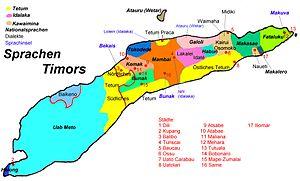
Timor est une île de l'archipel indonésien, dans l'est des petites îles de la Sonde. Elle est bordée au sud par la mer de Timor ; et au nord, séparée de la mer de Banda par les autres îles orientales des îles de la Sonde. En malais, timur signifie « orient », mais ce n'est pas nécessairement l'étymologie du nom de l'île.
Le Timor oriental, en forme longue la république démocratique du Timor oriental, en portugais Timor-Leste et República Democrática de Timor-Leste, en tétoum Timor Lorosa'e et Repúblika Demokrátika Timór-Leste, est un pays d'Asie du Sud-Est. Il est constitué de la moitié orientale de l'île de Timor — d'où son nom —, de l'Oecusse, une enclave située dans la partie occidentale de l'île de Timor, entourée par le Timor occidental sous souveraineté indonésienne, ainsi que des îles d'Atauro et Jaco. La capitale du Timor oriental est Dili.